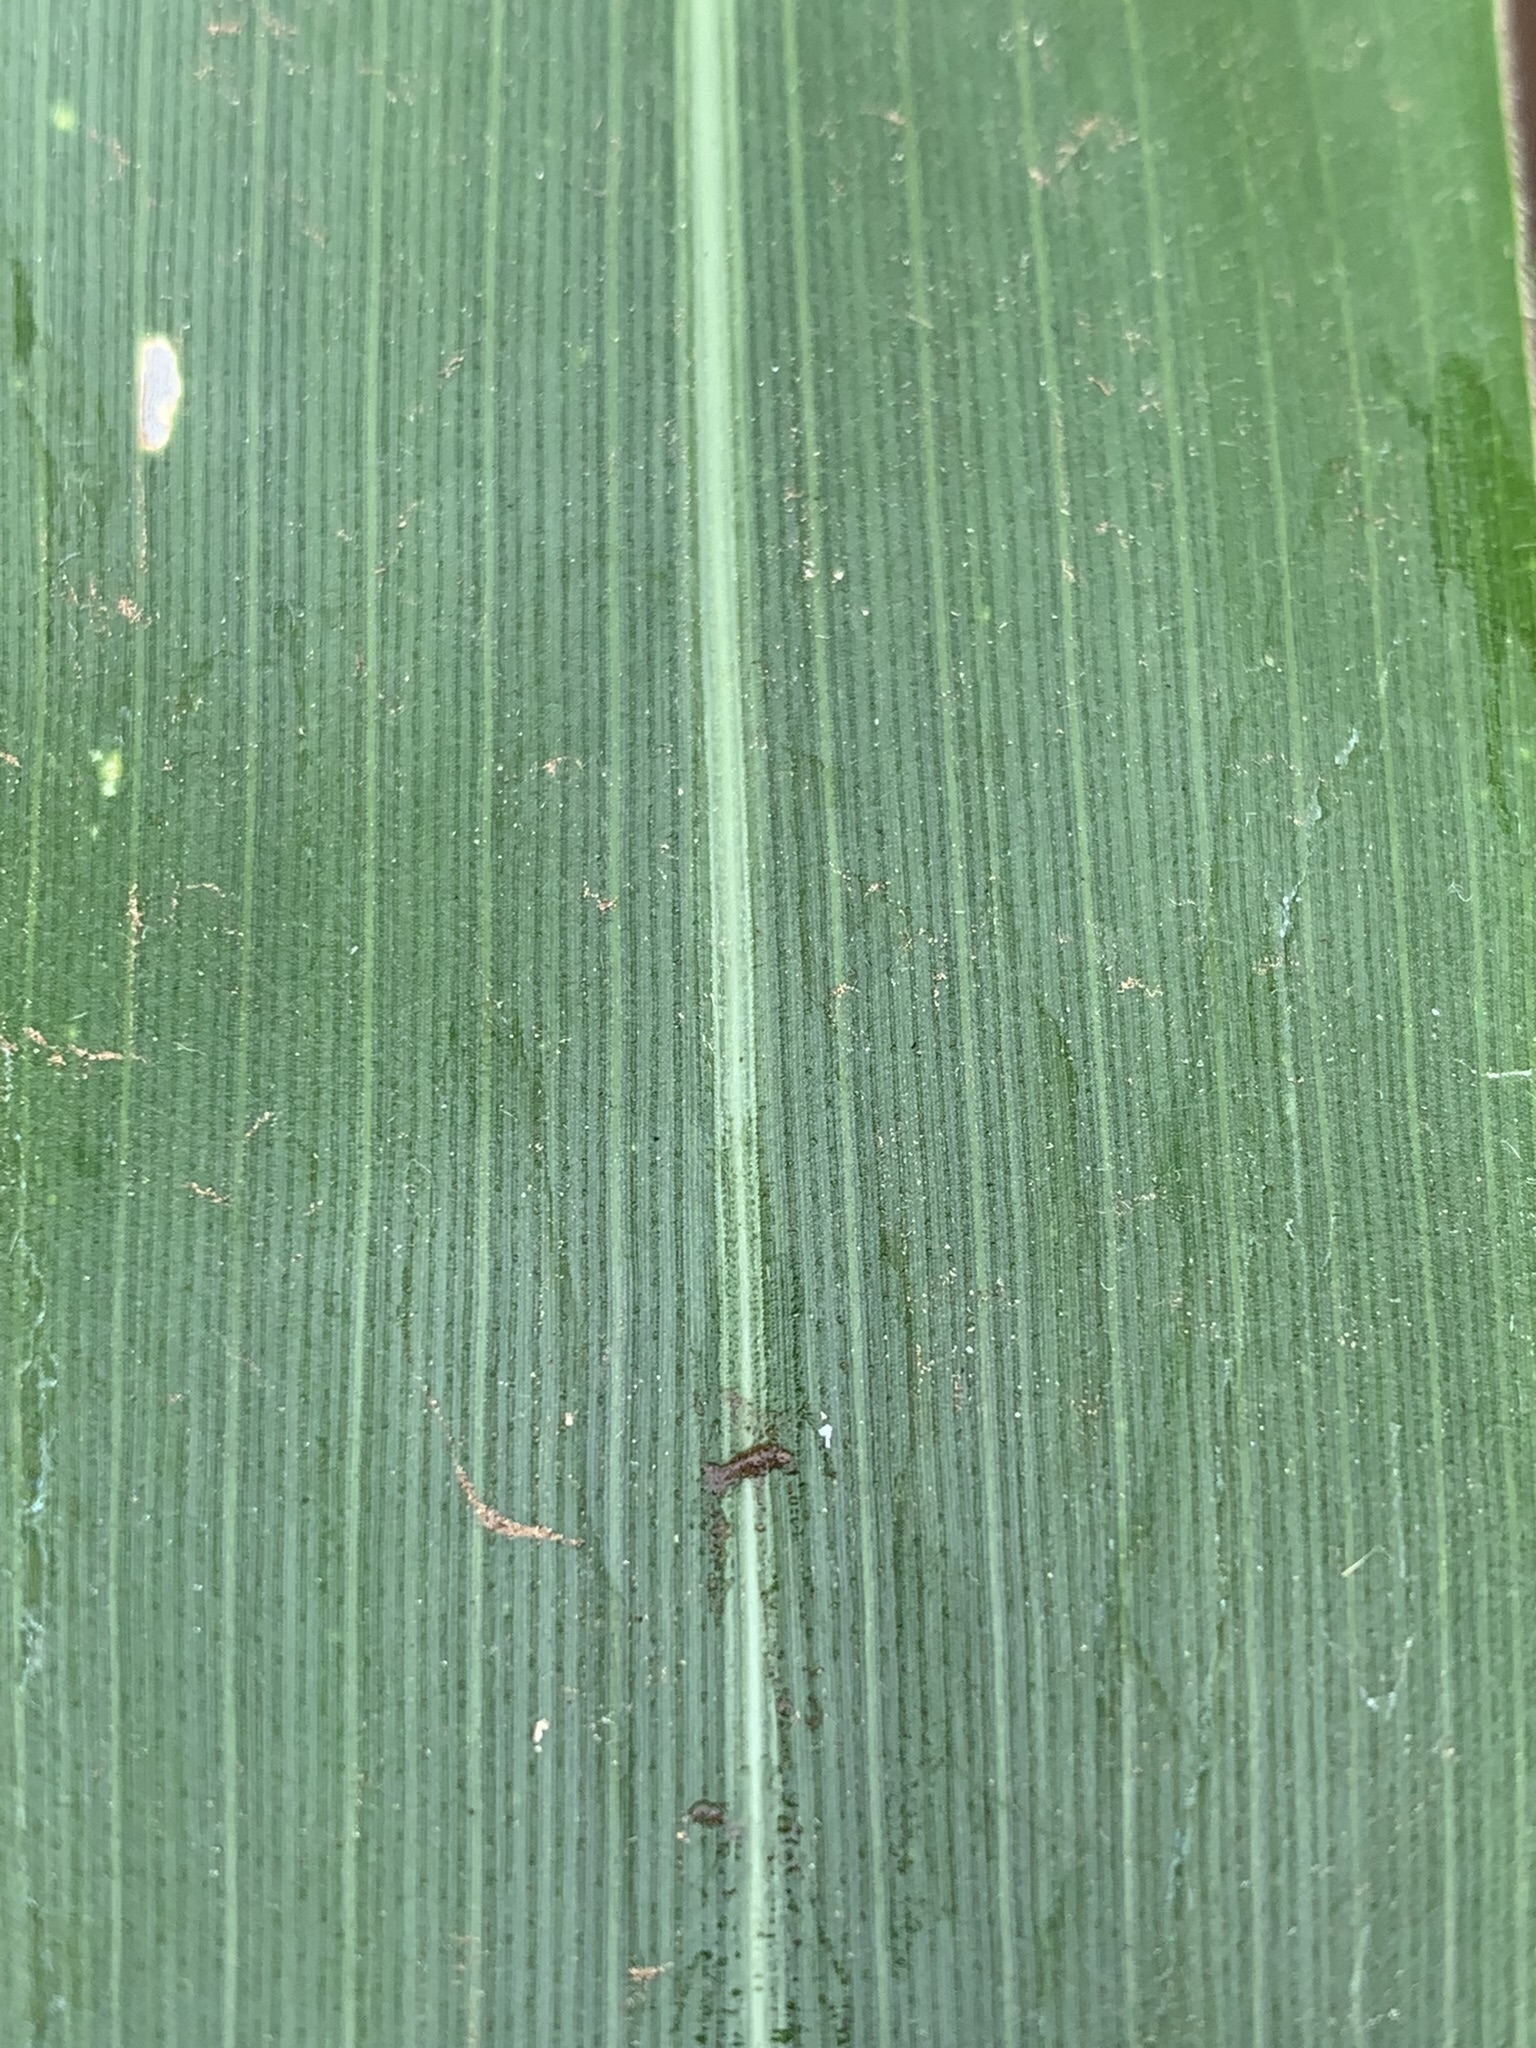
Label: Healthy